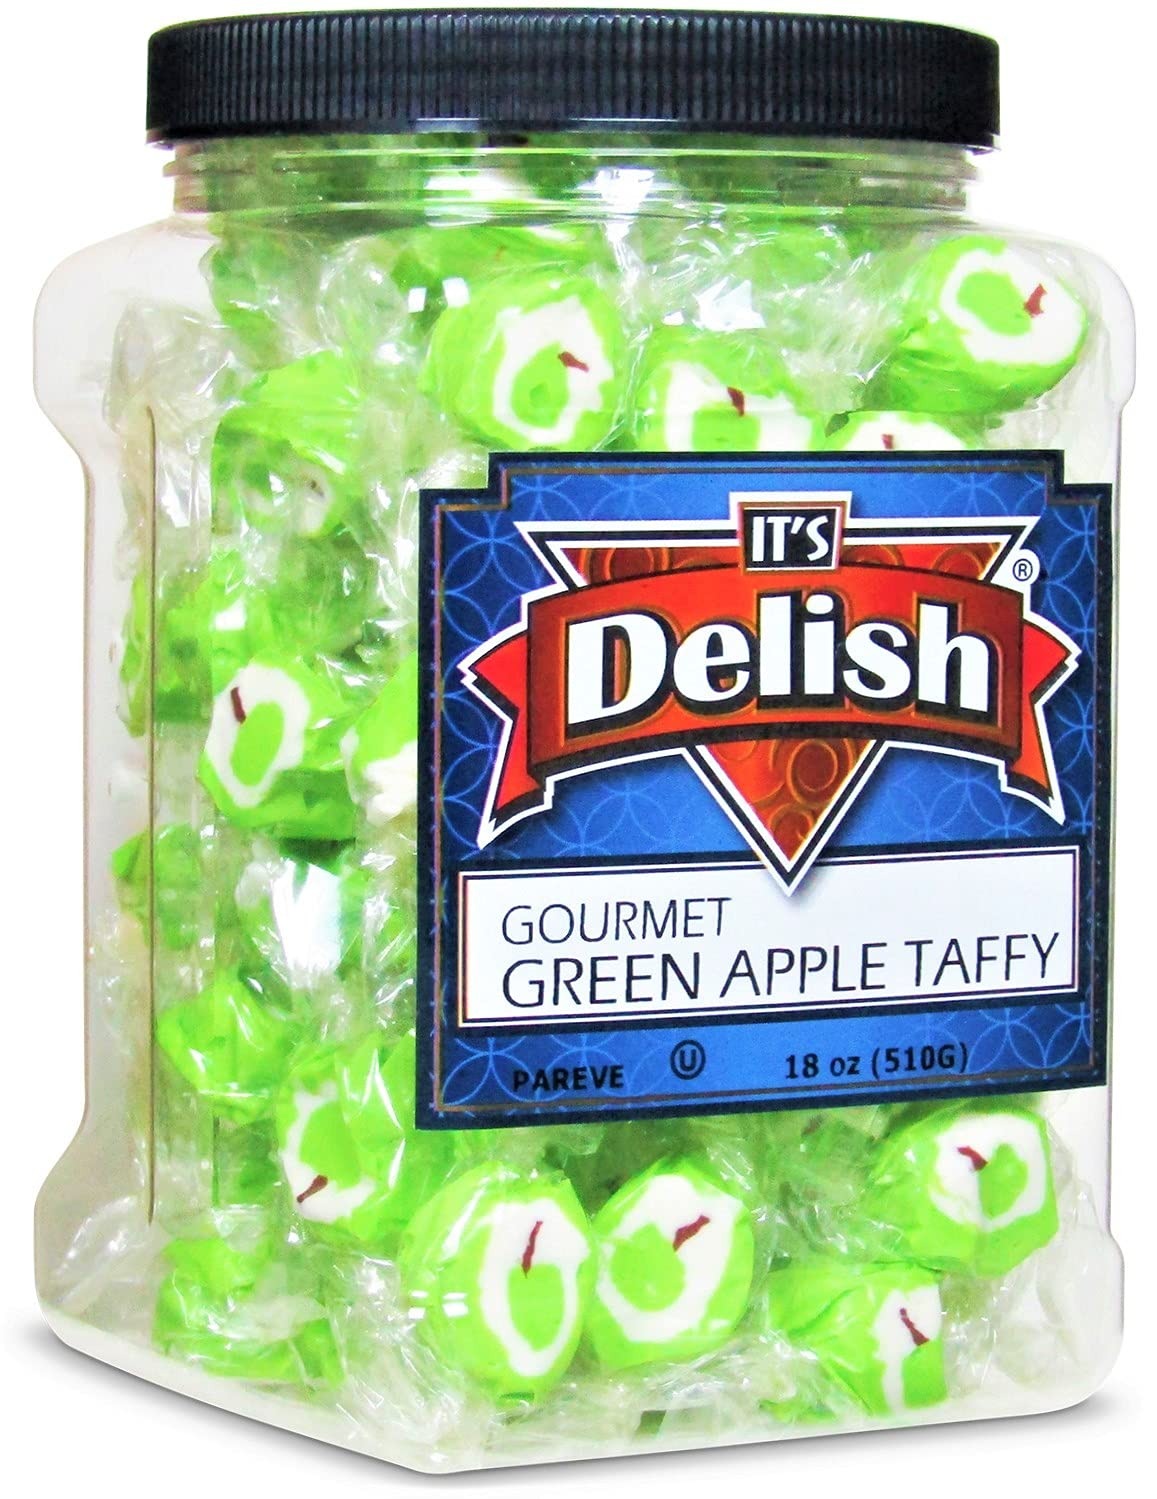
Item Name: Gourmet Green Apple Soft Taffy Candy Chews by It's Delish – 18 Oz Jumbo Reusable Container – Individually Wrapped Green Taffies Chewy Apple Flavored Fruit Chews – USA Made, Kosher Certified
Bullet Point 1: 🍏 SWEET, APPLE & DELICIOUS – Candy we give you a convenient way to indulge in your favorite candy. It's the classic candy that never goes out of style! Try all our flavors, including Cherry, Blueberry, Watermelon, Banana, Strawberry, Peppermint, Tutti fruity, etc. - Approx. 18 Taffies/per 4 Ounces.
Bullet Point 2: 🍏 VALUE SIZE ORIGINAL APPLE TAFFY CHEWS – Eighteen (18 Oz) Ounces bulk container Green Apple Taffy Chews by Its Delish brand. Your taste buds will "go bananas" when you treat them to our Green Apple Taffy Chews. They'll be appreciated by kids and adults alike. Stock up for your pantry and upcoming events.
Bullet Point 3: 🍏 GOURMET FLAVORFUL CHEW – Bulk Jar of Gourmet AppleTaffy Chews. Gourmet Style taffy individually wrapped. Sweet, chewy and flavorful. Certified Kosher OU Made in the USA Order from the factory direct! You know them, you love them, now get your hands on all of our legendary bold, fruity, long-lasting candy, including Originals, Shell Shocked, Extreme Flavor, Splits, & Chewy!
Bullet Point 4: 🍏 WONDERFUL TREAT CANDY – It's the perfect choice to add to your bowl of trick-or-treating candy, stuffing a piñata, creating one-of-a-kind green-themed party favors or simply stocking your secret candy stash. Candy buffet/bar, party favors, weddings, birthdays, baby showers and for any occasion.
Bullet Point 5: 🍏 YOU ARE SO VALUABLE – It's easy to spread the love & share the square with your friends or throw some in your pocket or bag to enjoy either. We cherish your involvement in our brand more than everything else. It is Certified Kosher OU Parve, Dairy Free, Packaged in the USA non-GMO, No MSG. No additives or preservatives. If you need our help or need to ask something, reach out to us. Our help group will be glad to support you and guarantee that you are 100%.
Product Description: <p></p><b>Gourmet Green Apple Soft Taffy Chews by Its Delish - 18 Oz Jumbo Jar</b><br><br>These delicious taffies are sweet, chewy, and full of flavor. They are made in-house by our candy experts and are individually wrapped. Try all our flavors, including Cherry, Blueberry, Watermelon, Banana, Strawberry, Lemon, Orange, Neapolitan, Peppermint, Tutti fruity, etc. They'll be appreciated by kids and adults alike stock up for your pantry and upcoming events. Enjoy!</p> <p><strong>THE CHEWY TAFFY CANDY</strong>: Kick-start your taste buds with the long-lasting chewy fruit flavor of Its delicious. This original taffy packs an impossible amount of boldness into a bite-sized candy square.</p> <p><strong>CHOOSE YOUR CHEWS:</strong>Whatever you choose, you'll get in-your-face flavor every time. From sour to soft, fruity to funky, Chews deliver the iconic, long-lasting taste you can't stop loving.</p> <p>A chewier texture meets our bold flavors for a different spin on our long-lasting chews. All the bold flavor of the original, just chewier! You'll love this long-lasting square.</p> <p>Each bite turns into a mouthwatering delight with a mildly tangy flavor and ultra-stretchy texture made to savor. Perfect for pulling, pondering, chewing, and past the afternoon, Stretchy & Tangy is a brain-teasing combination of candy inspiration, sure to make you smile. <p><br><b>About It's Delish!</b><br><br>It's Delish was established in 1992 and is located in North Hollywood, California. It's Delish is a food manufacturer and distributor who produces over 500 gourmet food products including licorice, sour belts, taffies, caramels, Jordan almonds, chocolates, nuts, fruits, trail mixes, spices, and the spice blends. It's Delish also produces organics and all natural products. We give you the opportunity to order from the factory direct!<br><br>It’s Delish! prides itself on the four pillars that are at the foundation of everything we do.<br><br>Innovation Quality Value Service
Value: 1.0
Unit: Count

Price: 29.99